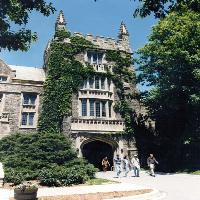
Weather: sun or clear